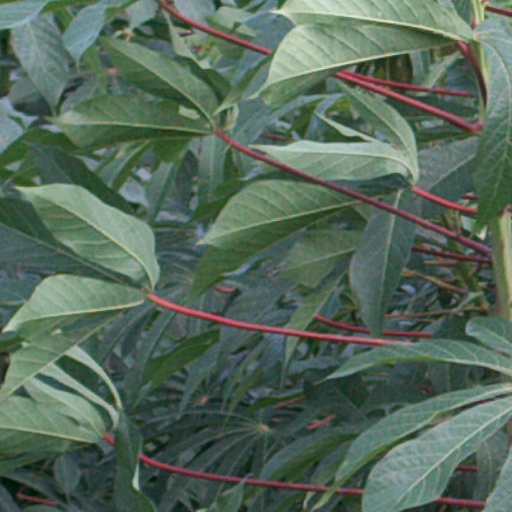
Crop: cassava